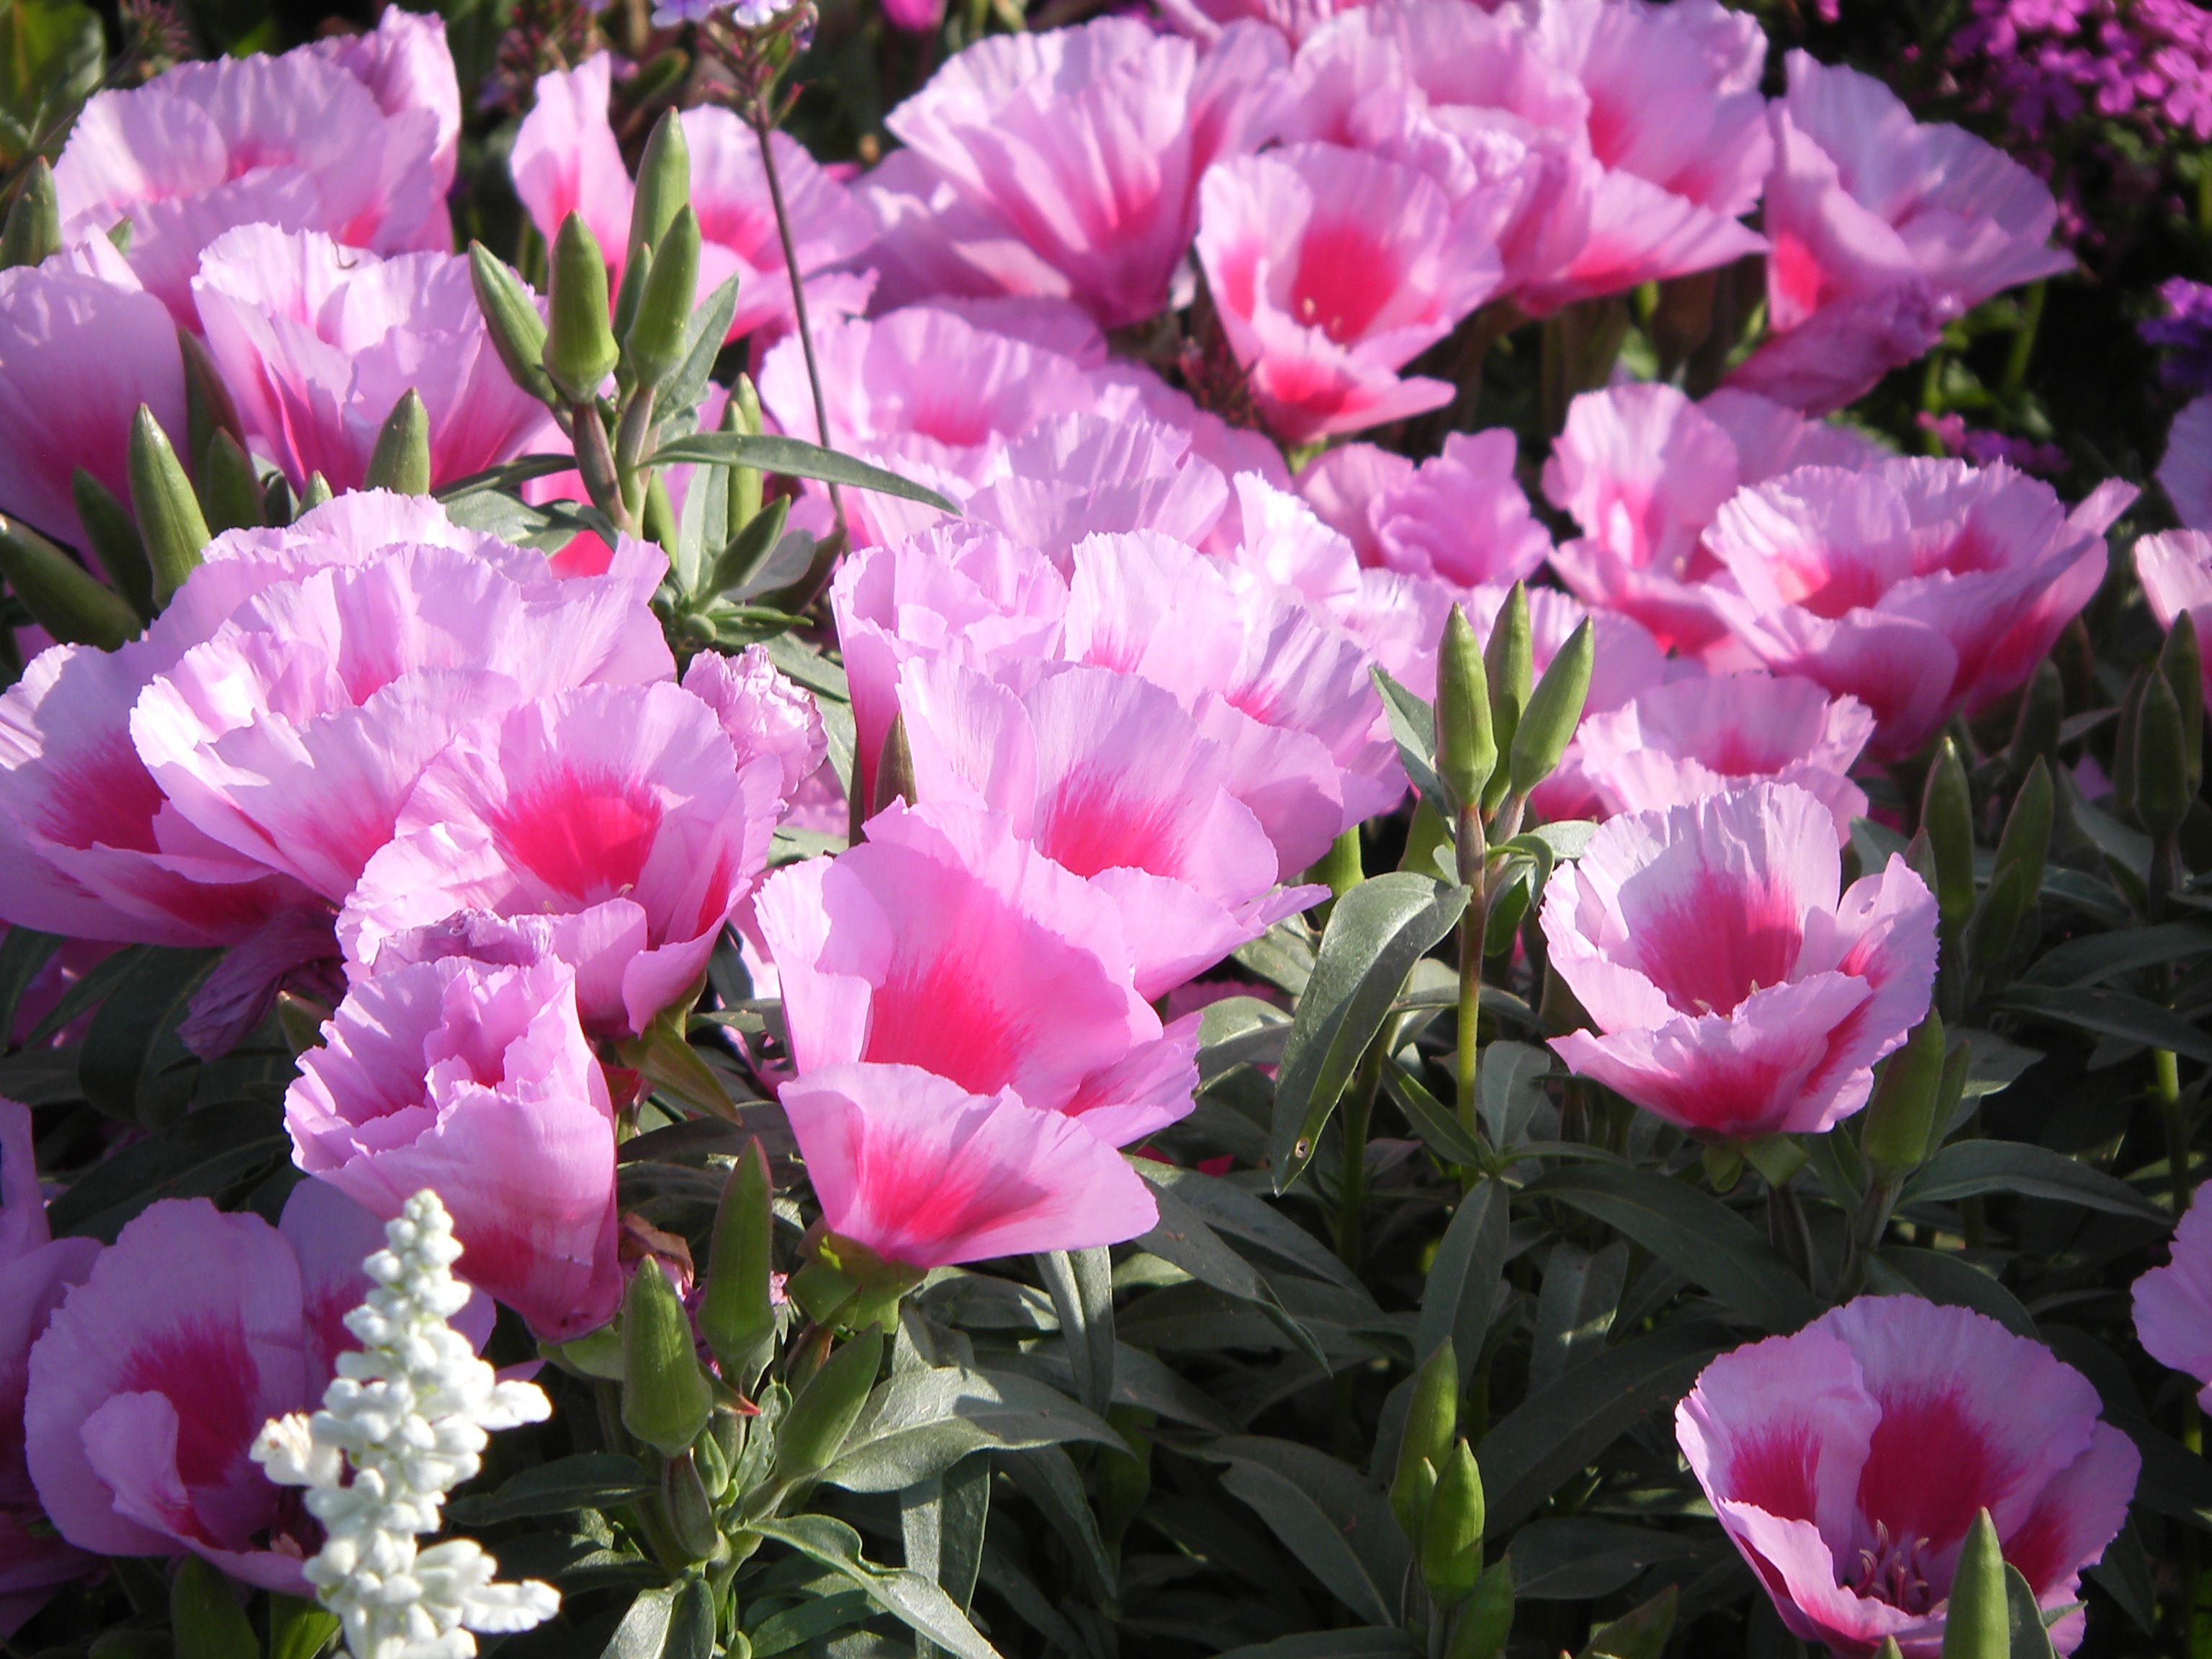
nature, blossom, plant, sun, flower, petal, tulip, pink, bright, joy, azaleas, peony, flowering plant, joy of life, many flowers, chalices, annual plant, land plant, bot garden munich